Answer in natural language. How many DiningTables are visible in the scene? Choose between the following options: 4, 1, 0, 3 or 2
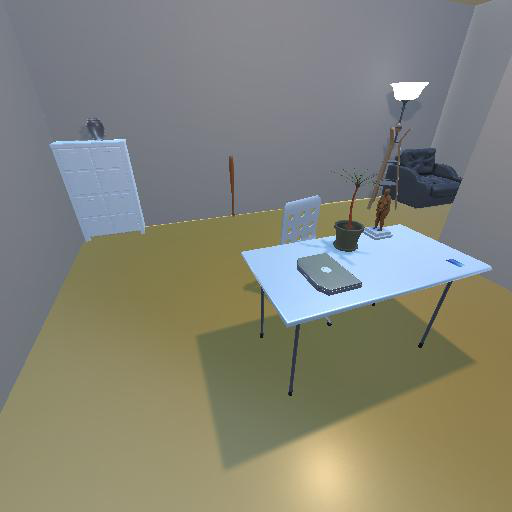
<answer>1</answer>